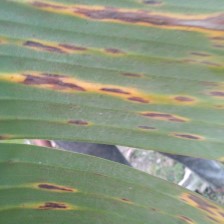
Label: sigatoka